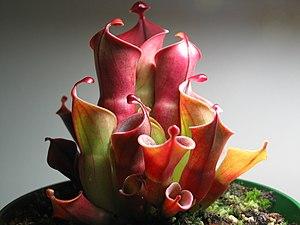
Les Heliamphora sont des plantes carnivores de la famille des Sarracéniacées. Elles poussent au Guyana et au Venezuela, en altitude, dans des lieux très humides et ensoleillés.